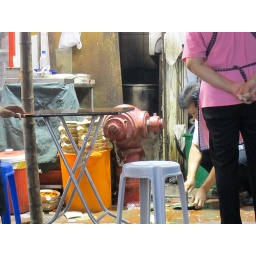
Common scene in the HK night market scene.. killing fish on the floor.. don't worry, once the oil hits the fish it's clean!